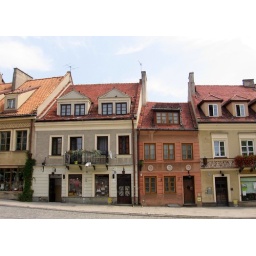
Tenement houses in market place in Sandomierz